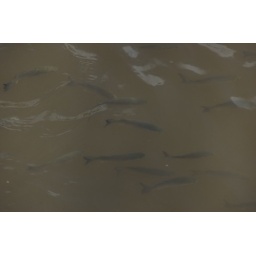
Vis in het modderige water van de barranco